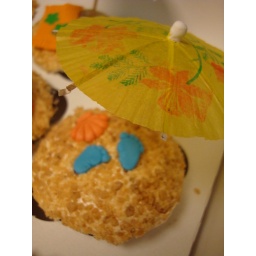
Oh Boy! Chocolate beach themed baby shower cupcakes - baby feet in the sand